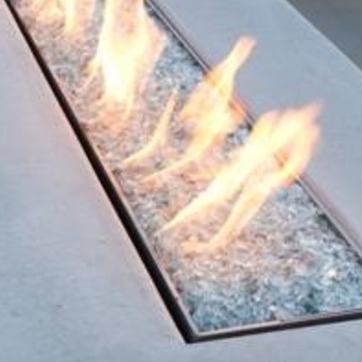
Material: other